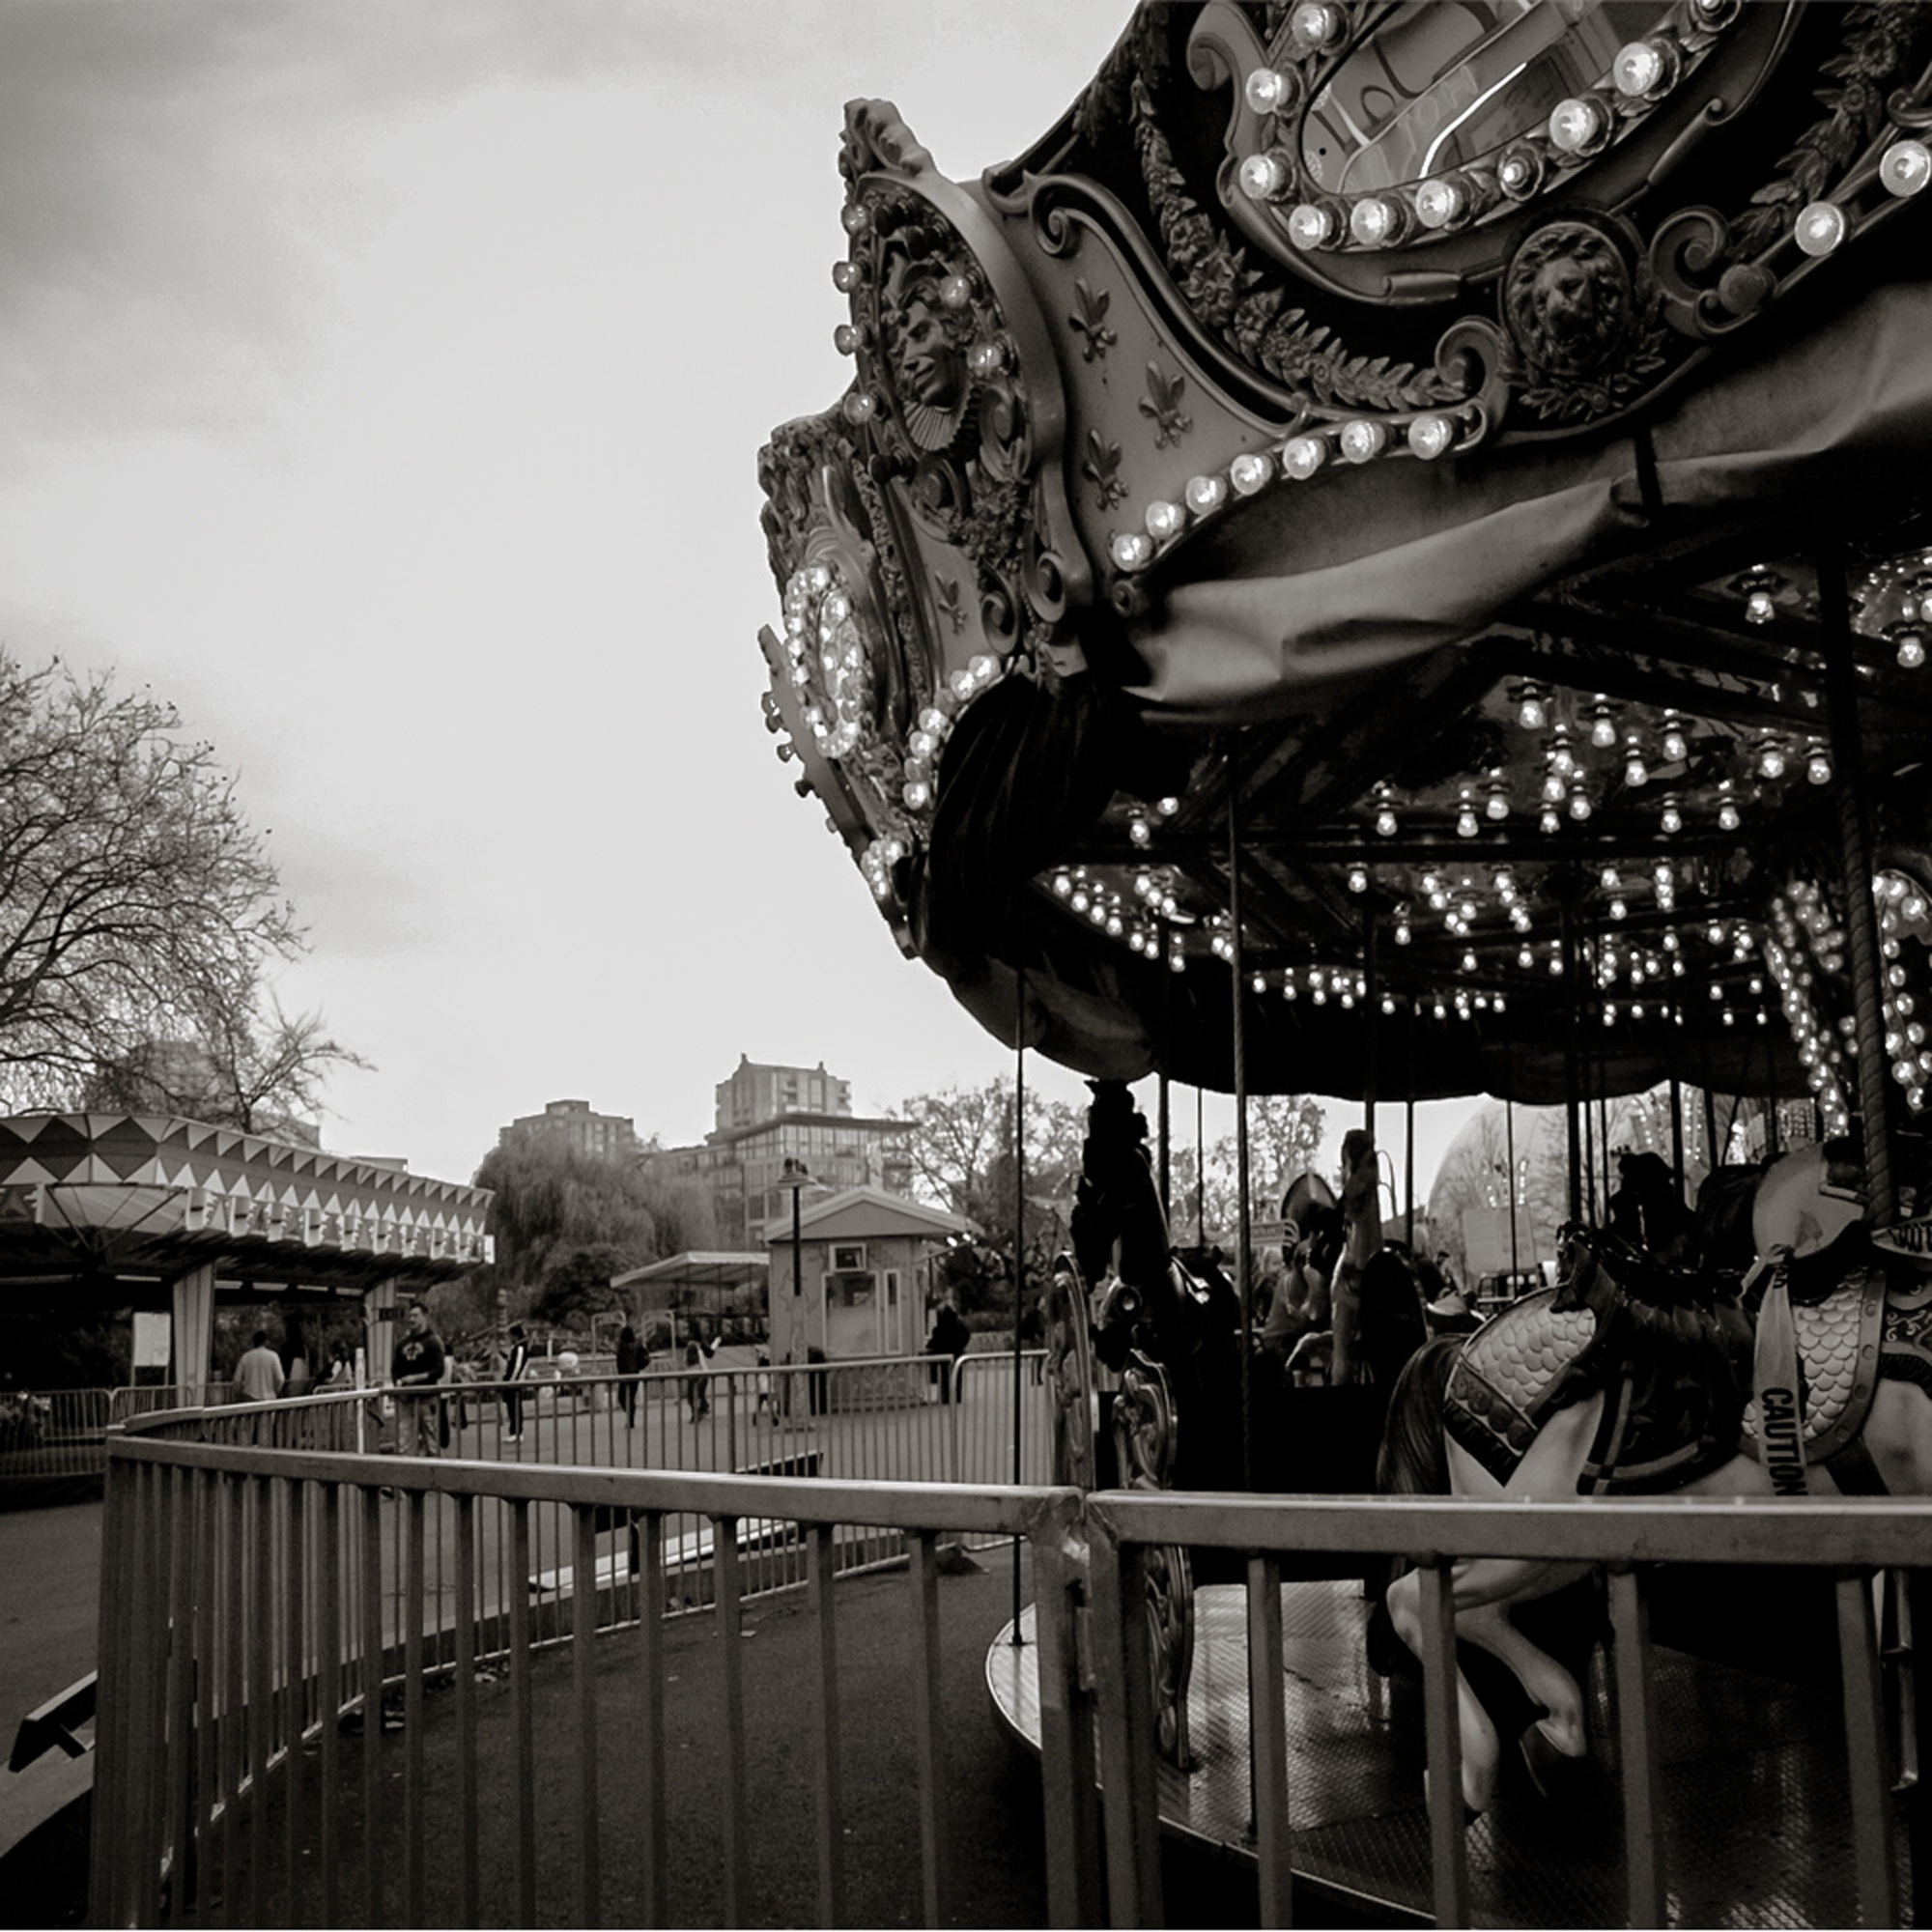
black and white, photography, city, cityscape, amusement park, park, landmark, monochrome, metropolis, amusement ride, monochrome photography, nonbuilding structure